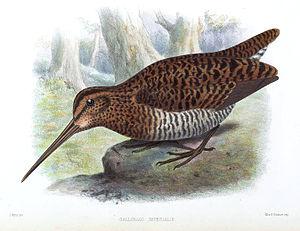
La Bécassine impériale est une espèce d’oiseaux appartenant à la famille des Scolopacidae.